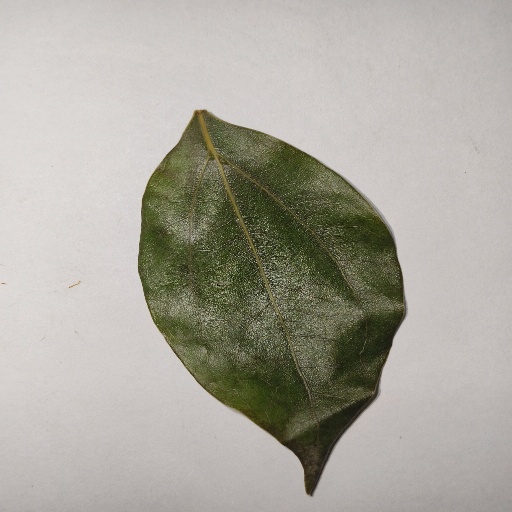
Species: Camphor
Leaf condition: Healthy Leaf